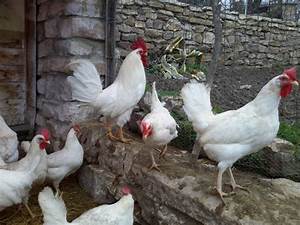
Label: gallina